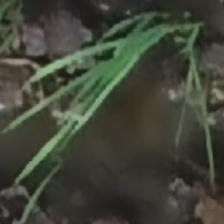
Label: single